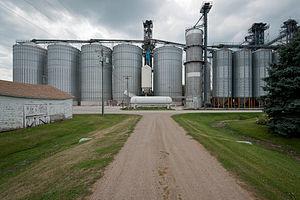
La ville américaine d’Ayr est située dans le comté de Cass, dans l’État du Dakota du Nord. Elle comptait 17 habitants lors du recensement de 2010.